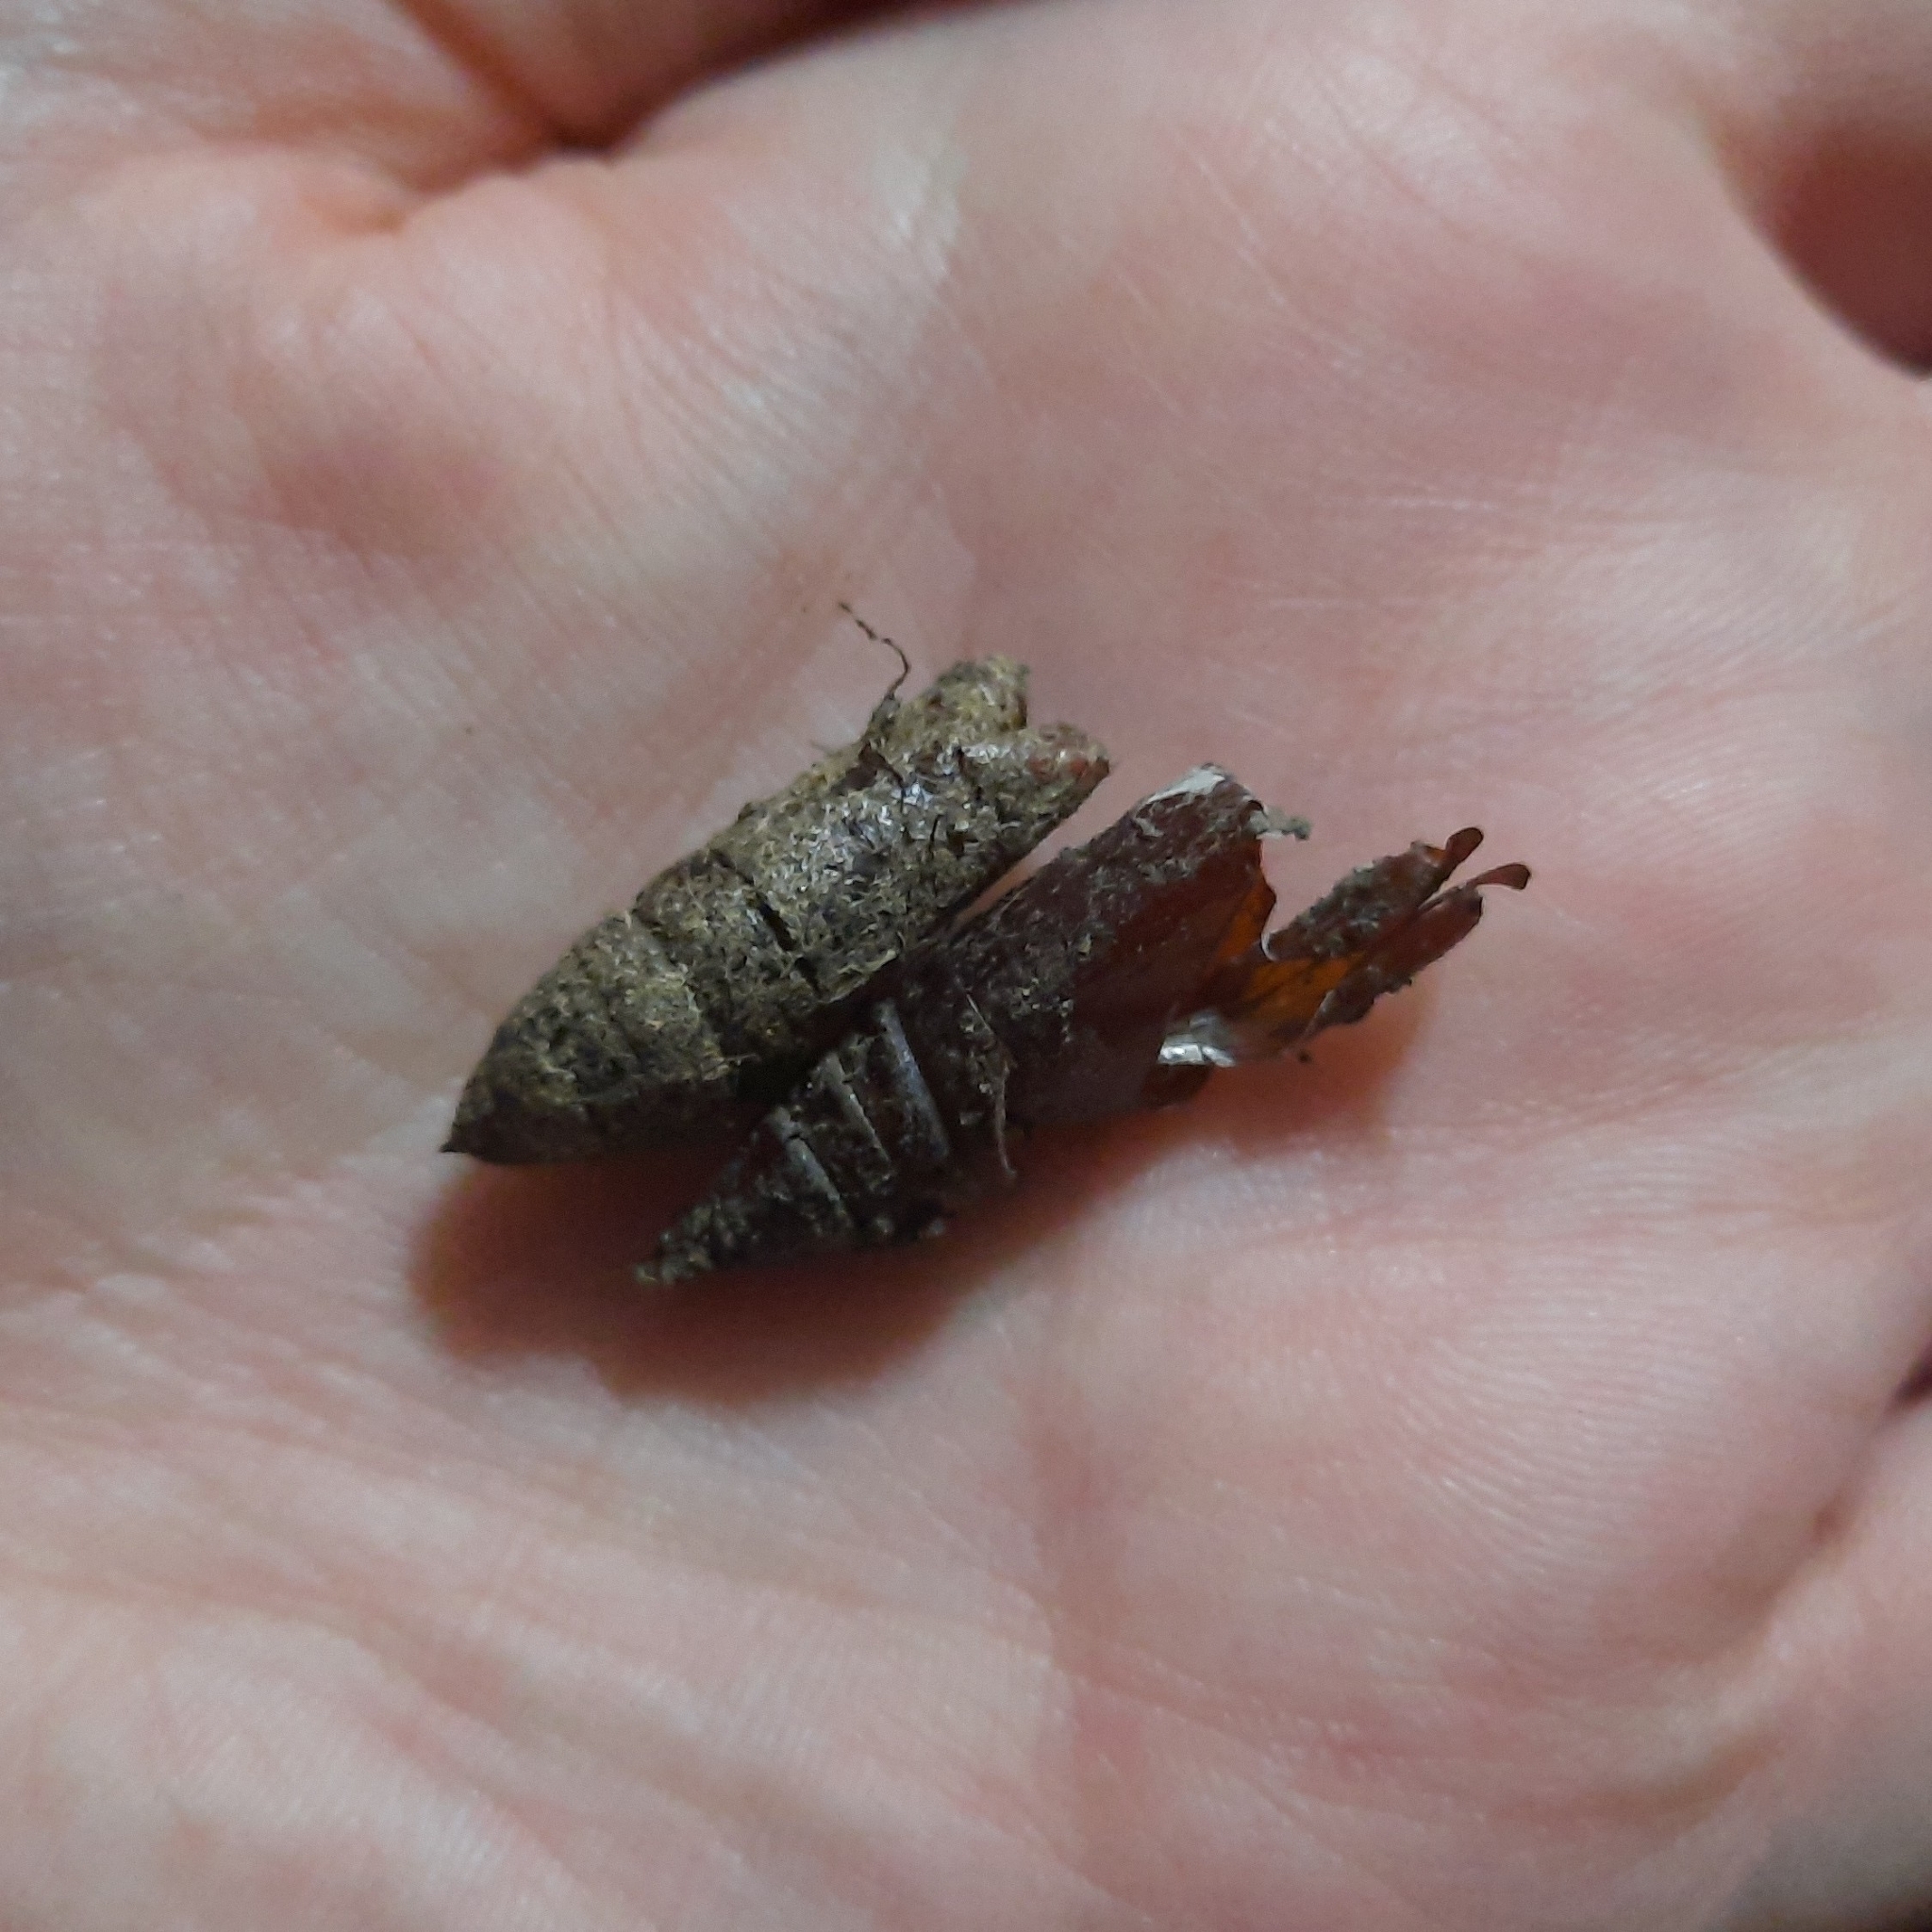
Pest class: cutworms